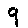
Label: 9